Charles James Blomfield (Indian Army officer)

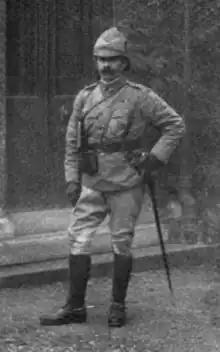
In "The Sketch", 12 September 1900

Major-General Charles James Blomfield (26 May 1855 – 3 March 1928) was a British Indian Army officer.